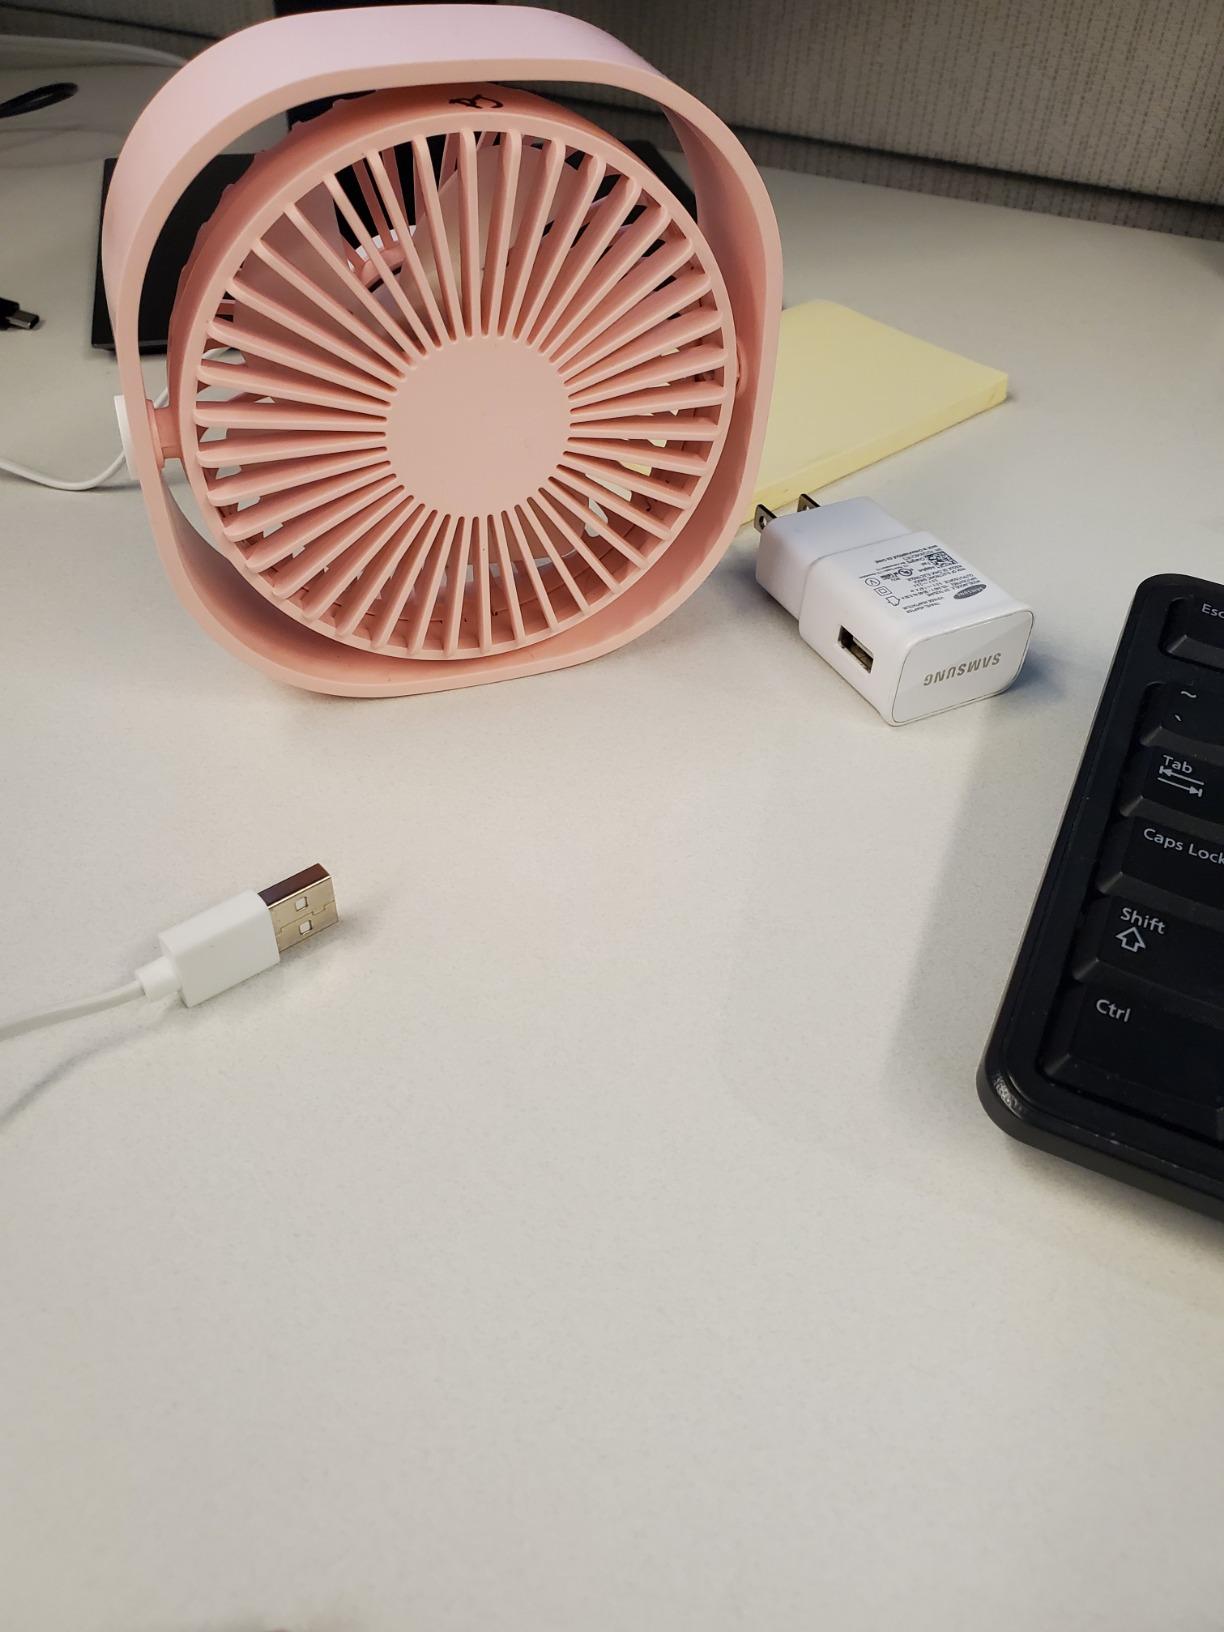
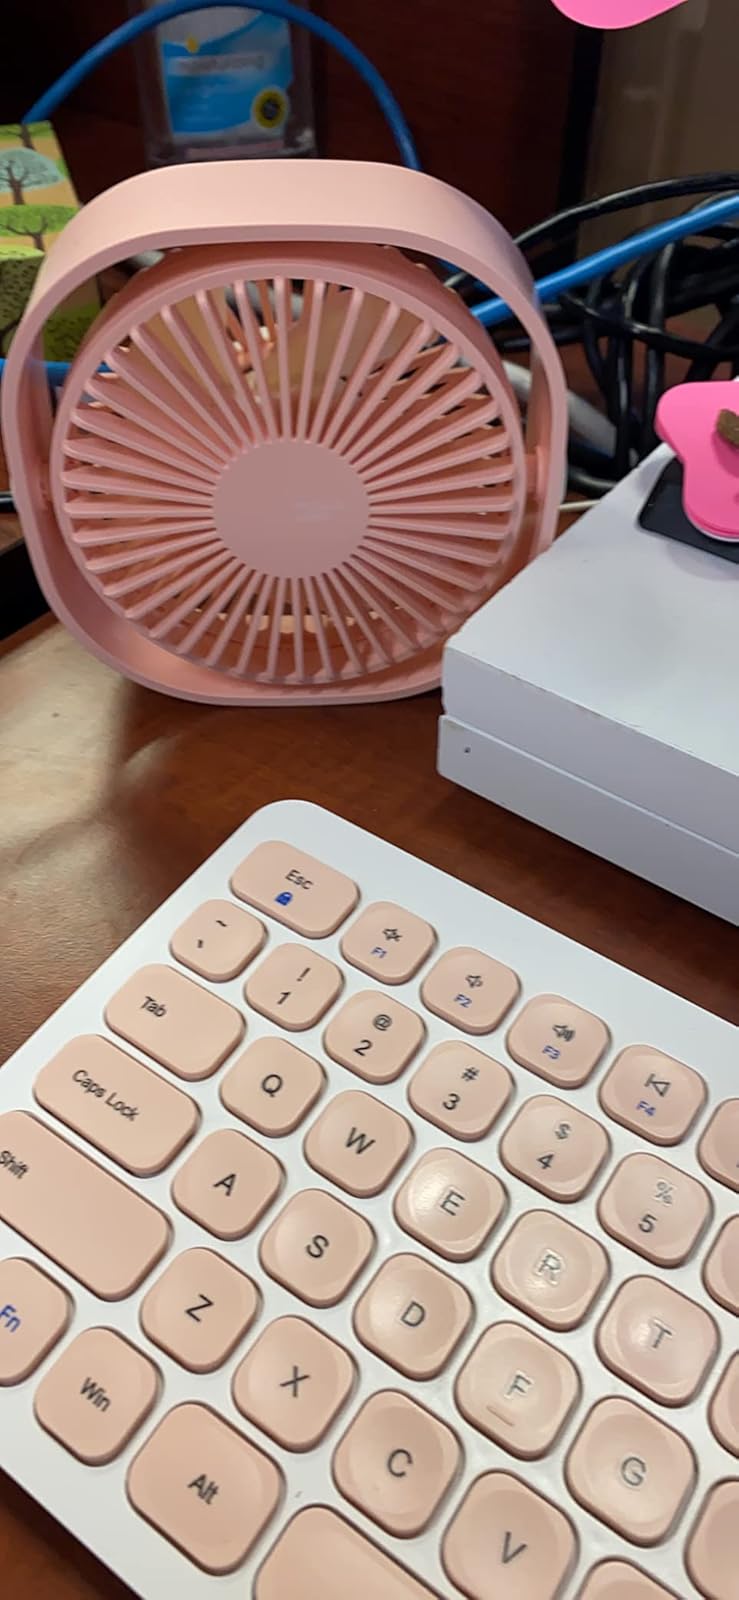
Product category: fan
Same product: yes